Nikon AF-S DX Nikkor 18-105mm f/3.5-5.6G ED VR

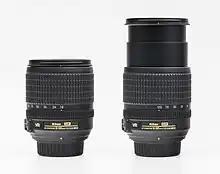
Compact and fully extended

The AF-S DX Nikkor 18-105mm G ED VR is a superzoom lens manufactured by Nikon, introduced in August 2008 for use on Nikon DX format digital SLR cameras. This lens is sold as a kit lens for the Nikon D90, Nikon D7000, Nikon D5100, Nikon D5200 and Nikon D3200 cameras, but it also can be purchased separately from the camera body.